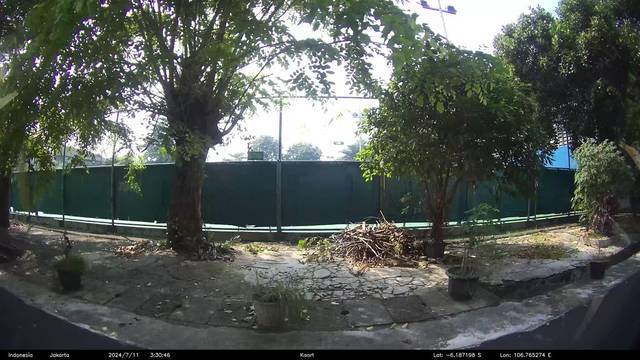
Region: Indonesia
Coordinates: -6.187, 106.765